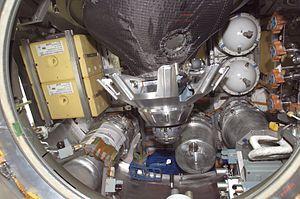
Progress est un vaisseau cargo développé pour ravitailler la station spatiale Saliout 6 dans le cadre du programme spatial soviétique et qui a été par la suite successivement utilisé pour ravitailler les équipages séjournant à bord des stations spatiales Saliout 7, Mir et de la Station spatiale internationale. Il effectue son premier vol en 1978 et c'est le premier vaisseau de ce type : il a permis le prolongement du séjour des équipages dans l'espace en apportant les consommables et les pièces de rechange. En 2018 il est utilisé avec d'autres vaisseaux cargo à ravitailler l'équipage permanent de la Station spatiale internationale. Environ 160 exemplaires ont été utilisés et il est toujours opérationnel.
La Station spatiale internationale, en abrégé SSI ou ISS, est une station spatiale placée en orbite terrestre basse, occupée en permanence par un équipage international qui se consacre à la recherche scientifique dans l'environnement spatial. Ce programme, lancé et piloté par la NASA, est développé conjointement avec l'agence spatiale fédérale russe, avec la participation des agences spatiales européenne, japonaise et canadienne.
Soyouz désigne une famille de vaisseaux spatiaux habités soviétiques, puis russes après l'éclatement de l'URSS, conçue au début des années 1960. Le vaisseau Soyouz est, depuis 1967, le seul véhicule spatial mis en œuvre par l'astronautique russe pour placer en orbite des cosmonautes. Il permet de desservir l'orbite terrestre basse et assure la relève des équipages des stations spatiales : Saliout dans les années 1970, Mir dans les années 1990 et enfin la Station spatiale internationale depuis 1998. Après l'arrêt de la navette spatiale américaine en juillet 2011, Soyouz était devenu le seul vaisseau capable d'assurer la relève de l'équipage permanent de la station spatiale internationale jusqu'au lancement réussi en mai 2020 par la société privée SpaceX de la capsule Crew Dragon par un lanceur Falcon 9.